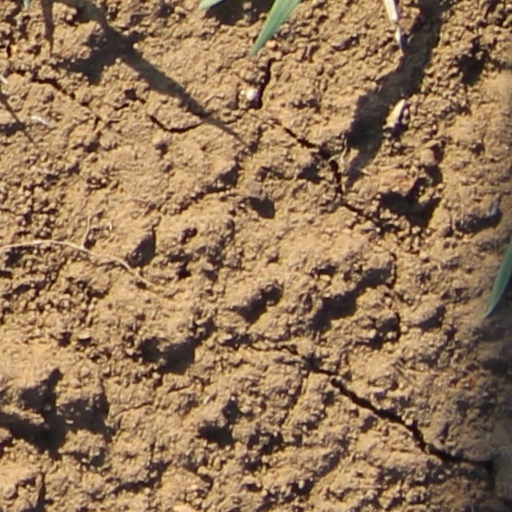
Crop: wheat